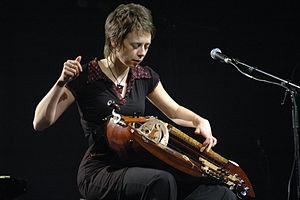
Musicienne Vielle à roue Electroacoustique
Laurence Bourdin est une musicienne vielliste française, née en 1972.
Un vielleur est un joueur ou sonneur de vielle à roue. Le terme vielleux, vielleuse au féminin, est d'usage populaire ou spécifique du jargon des musiciens. Le terme de « vielliste » tend à supplanter la dénomination plus ancienne de vielleur et vielleuse.